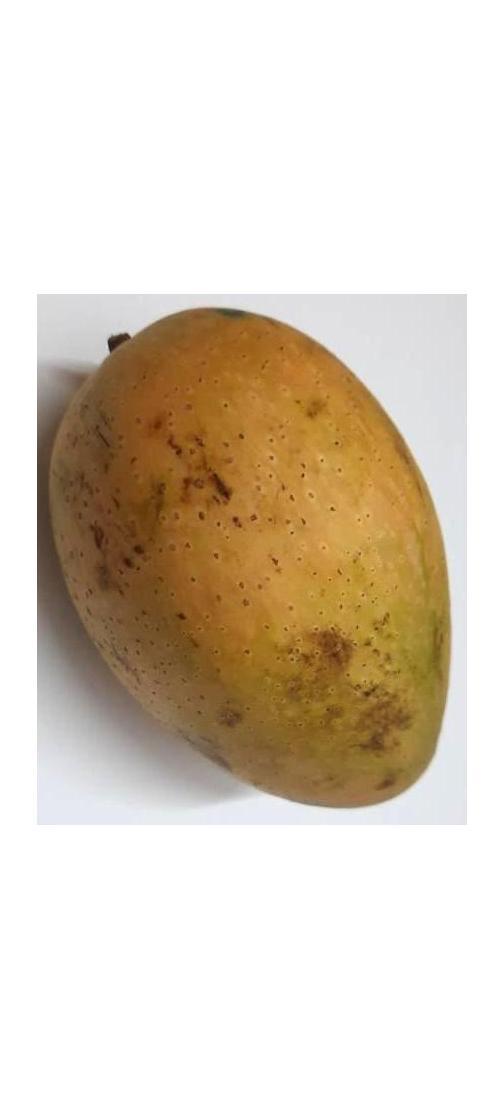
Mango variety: Ashshina Classic